Harry Kemp

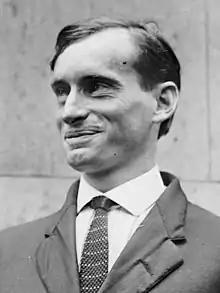

Harry Hibbard Kemp (December 15, 1883 – August 5, 1960) was an American poet and prose writer of the twentieth century. He was known as (and promoted himself as) the "Vagabond Poet", the "Villon of America", the "Hobo Poet", or the "Tramp Poet", and was a well-known popular literary figure of his era, the "hero of adolescent Americans."